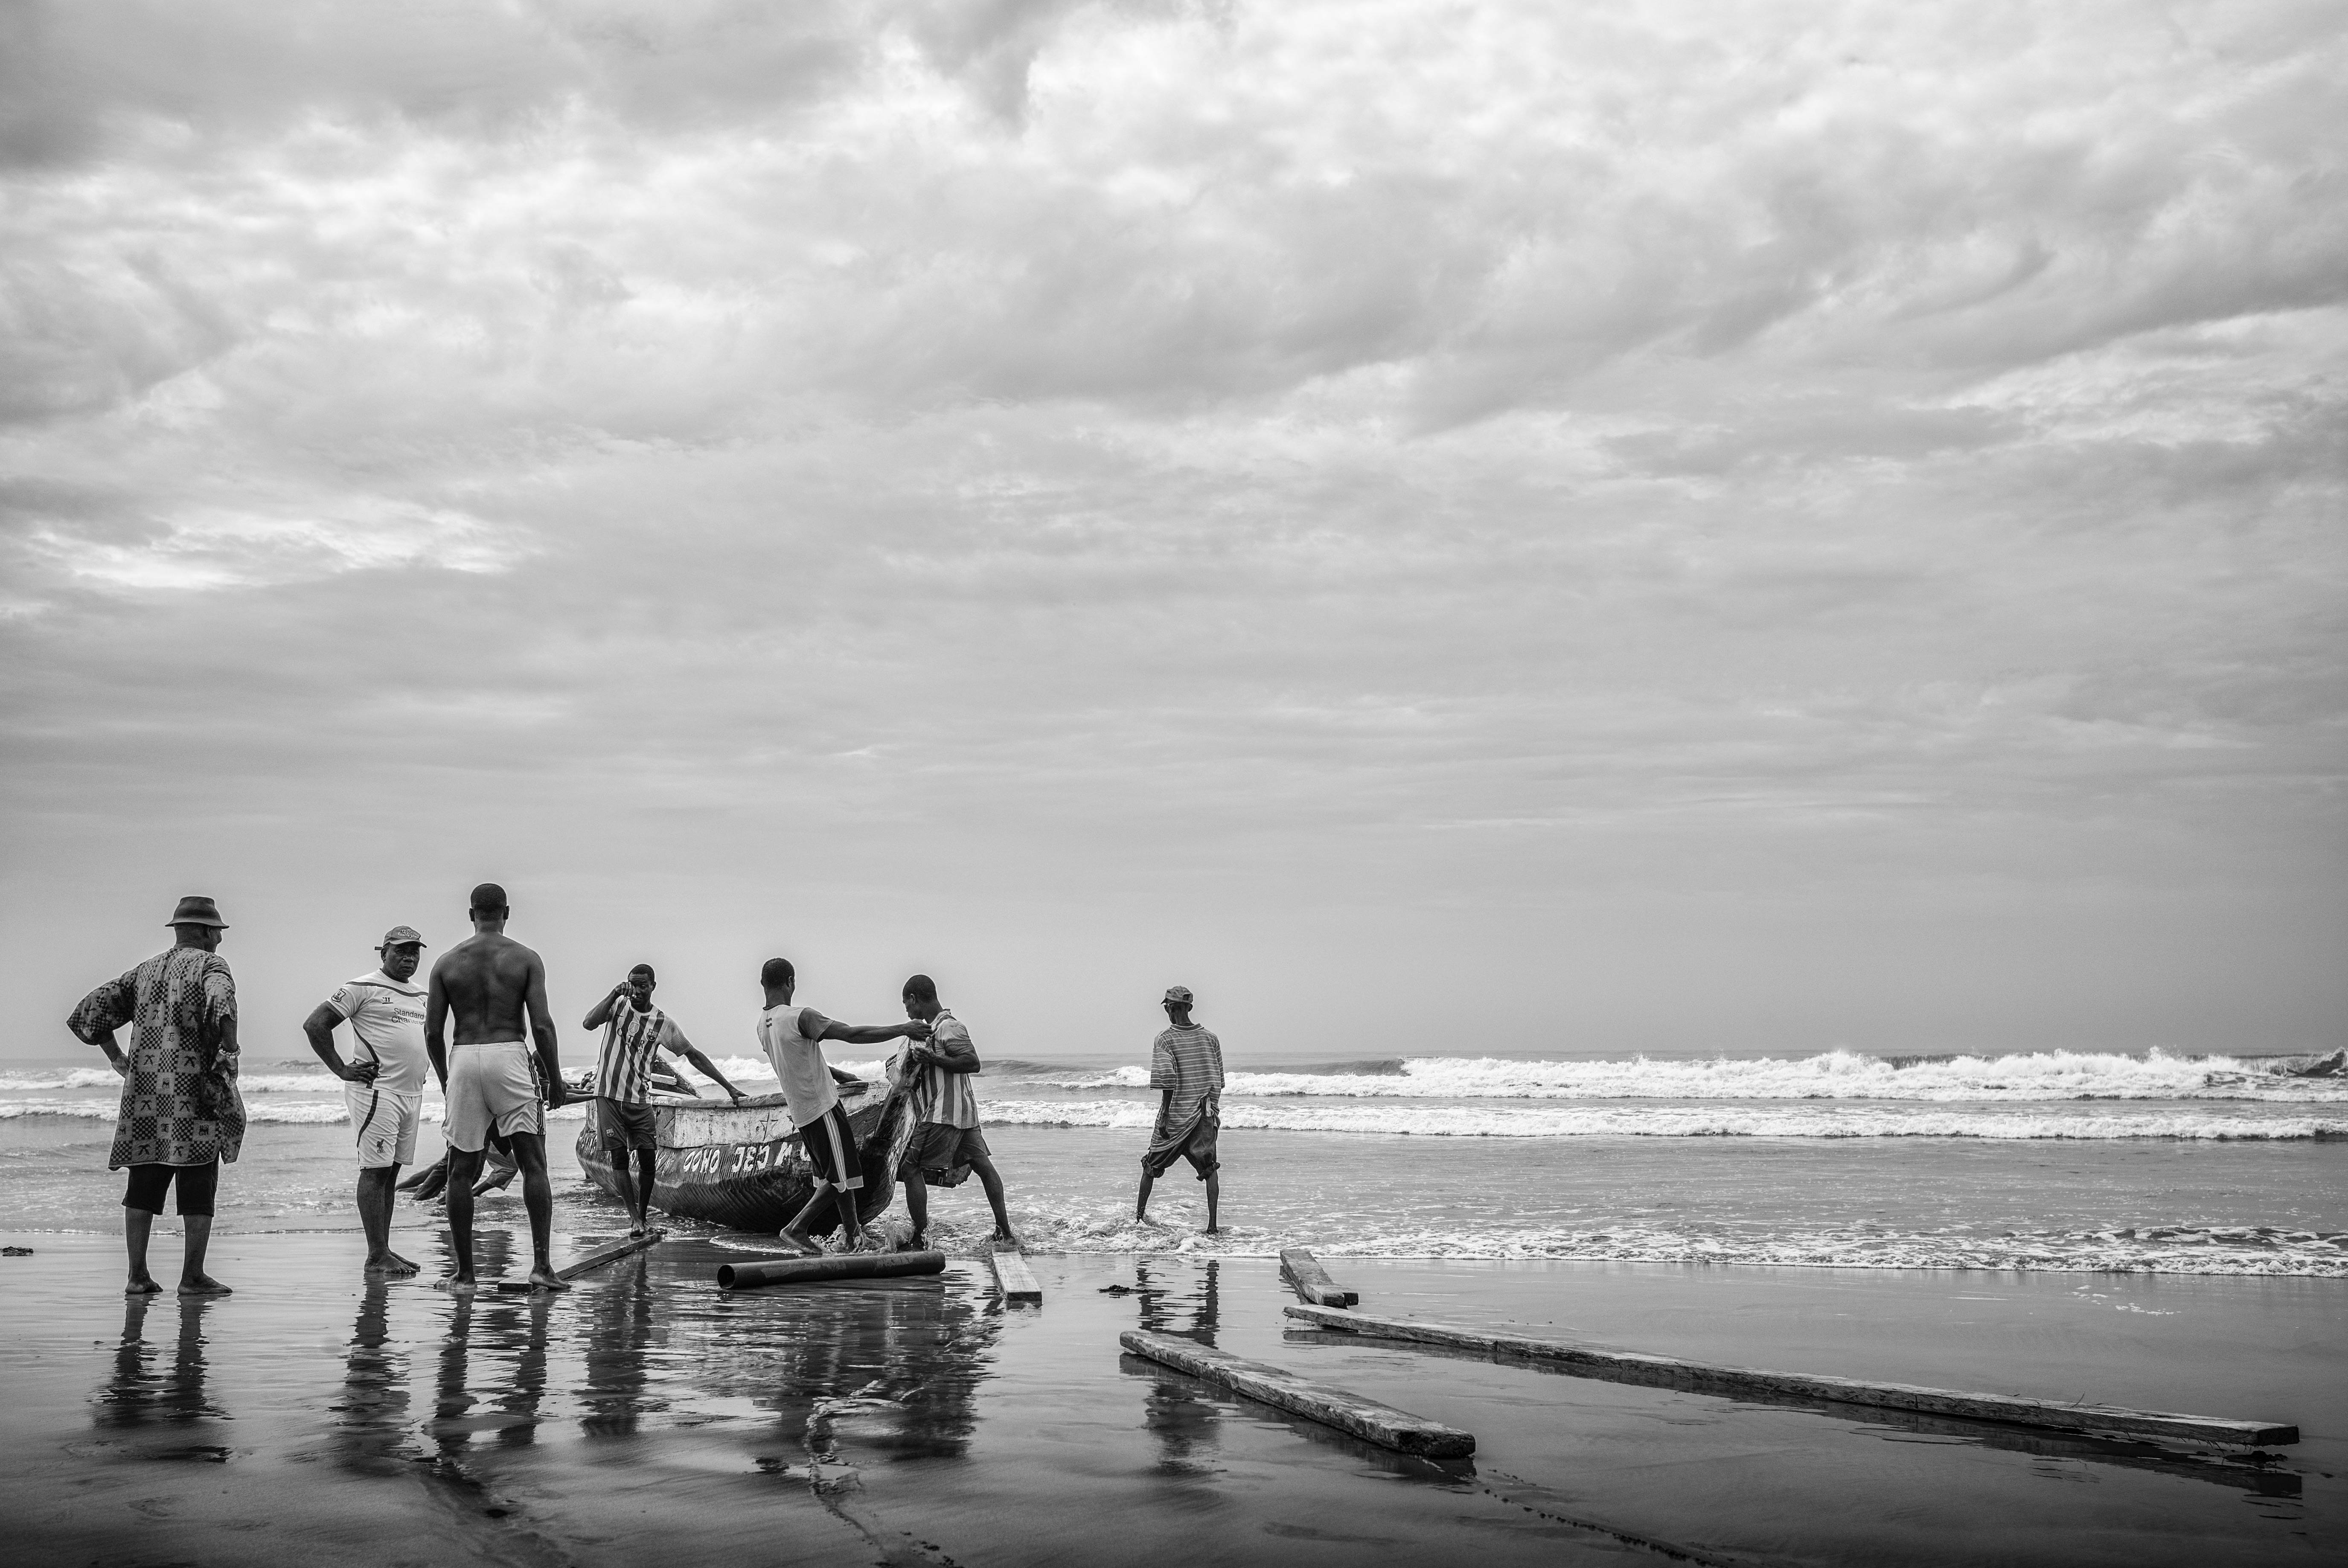
sea, ocean, horizon, cloud, black and white, white, wave, monochrome, monochrome photography